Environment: real
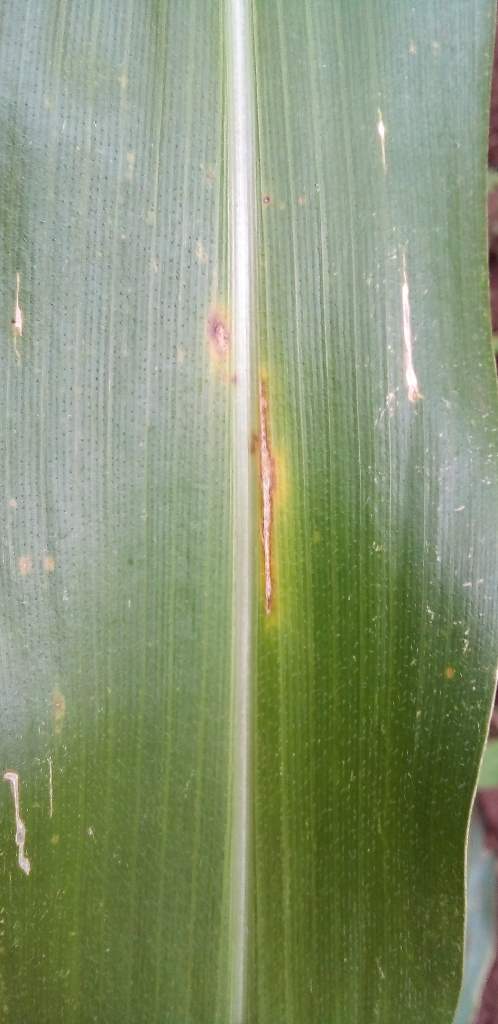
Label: northern_corn_leaf_blight